Znamenskaya Church (Dubrovitsy)

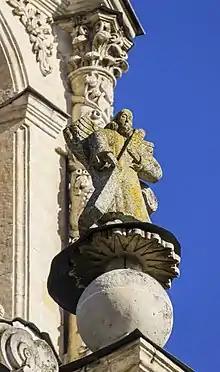
The church is decorated with figures of Cherubs

In 1688, the Dubrovitsy Estate was bought by Boris Alexeyevich Golitsyn (1654–1714); the mentor of the young Tsar Peter I. Boris Golitsyn was well versed in fine art and easily knew foreign languages. He was a socialite, and he liked to communicate with foreigners living in Moscow. In 1689, Boris's cousin Vasily Vasilievich Golitsyn was accused of involvement in a conspiracy against Peter and his supporters. Because of this, Boris Golitsyn fell into disgrace and was forced to retire to his estate Dubrovitsy.